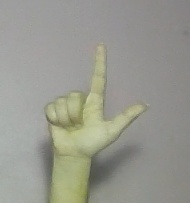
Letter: laam